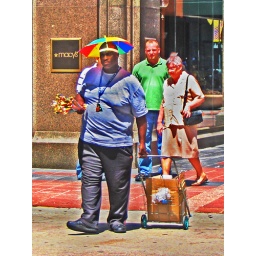
man crosses street with umbrella hat and cart past Macy's in downtown Minneapolis